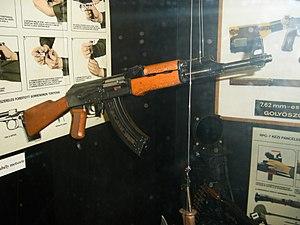
Le Fusil d'assaut AK-55 est la version hongroise du AK-47.